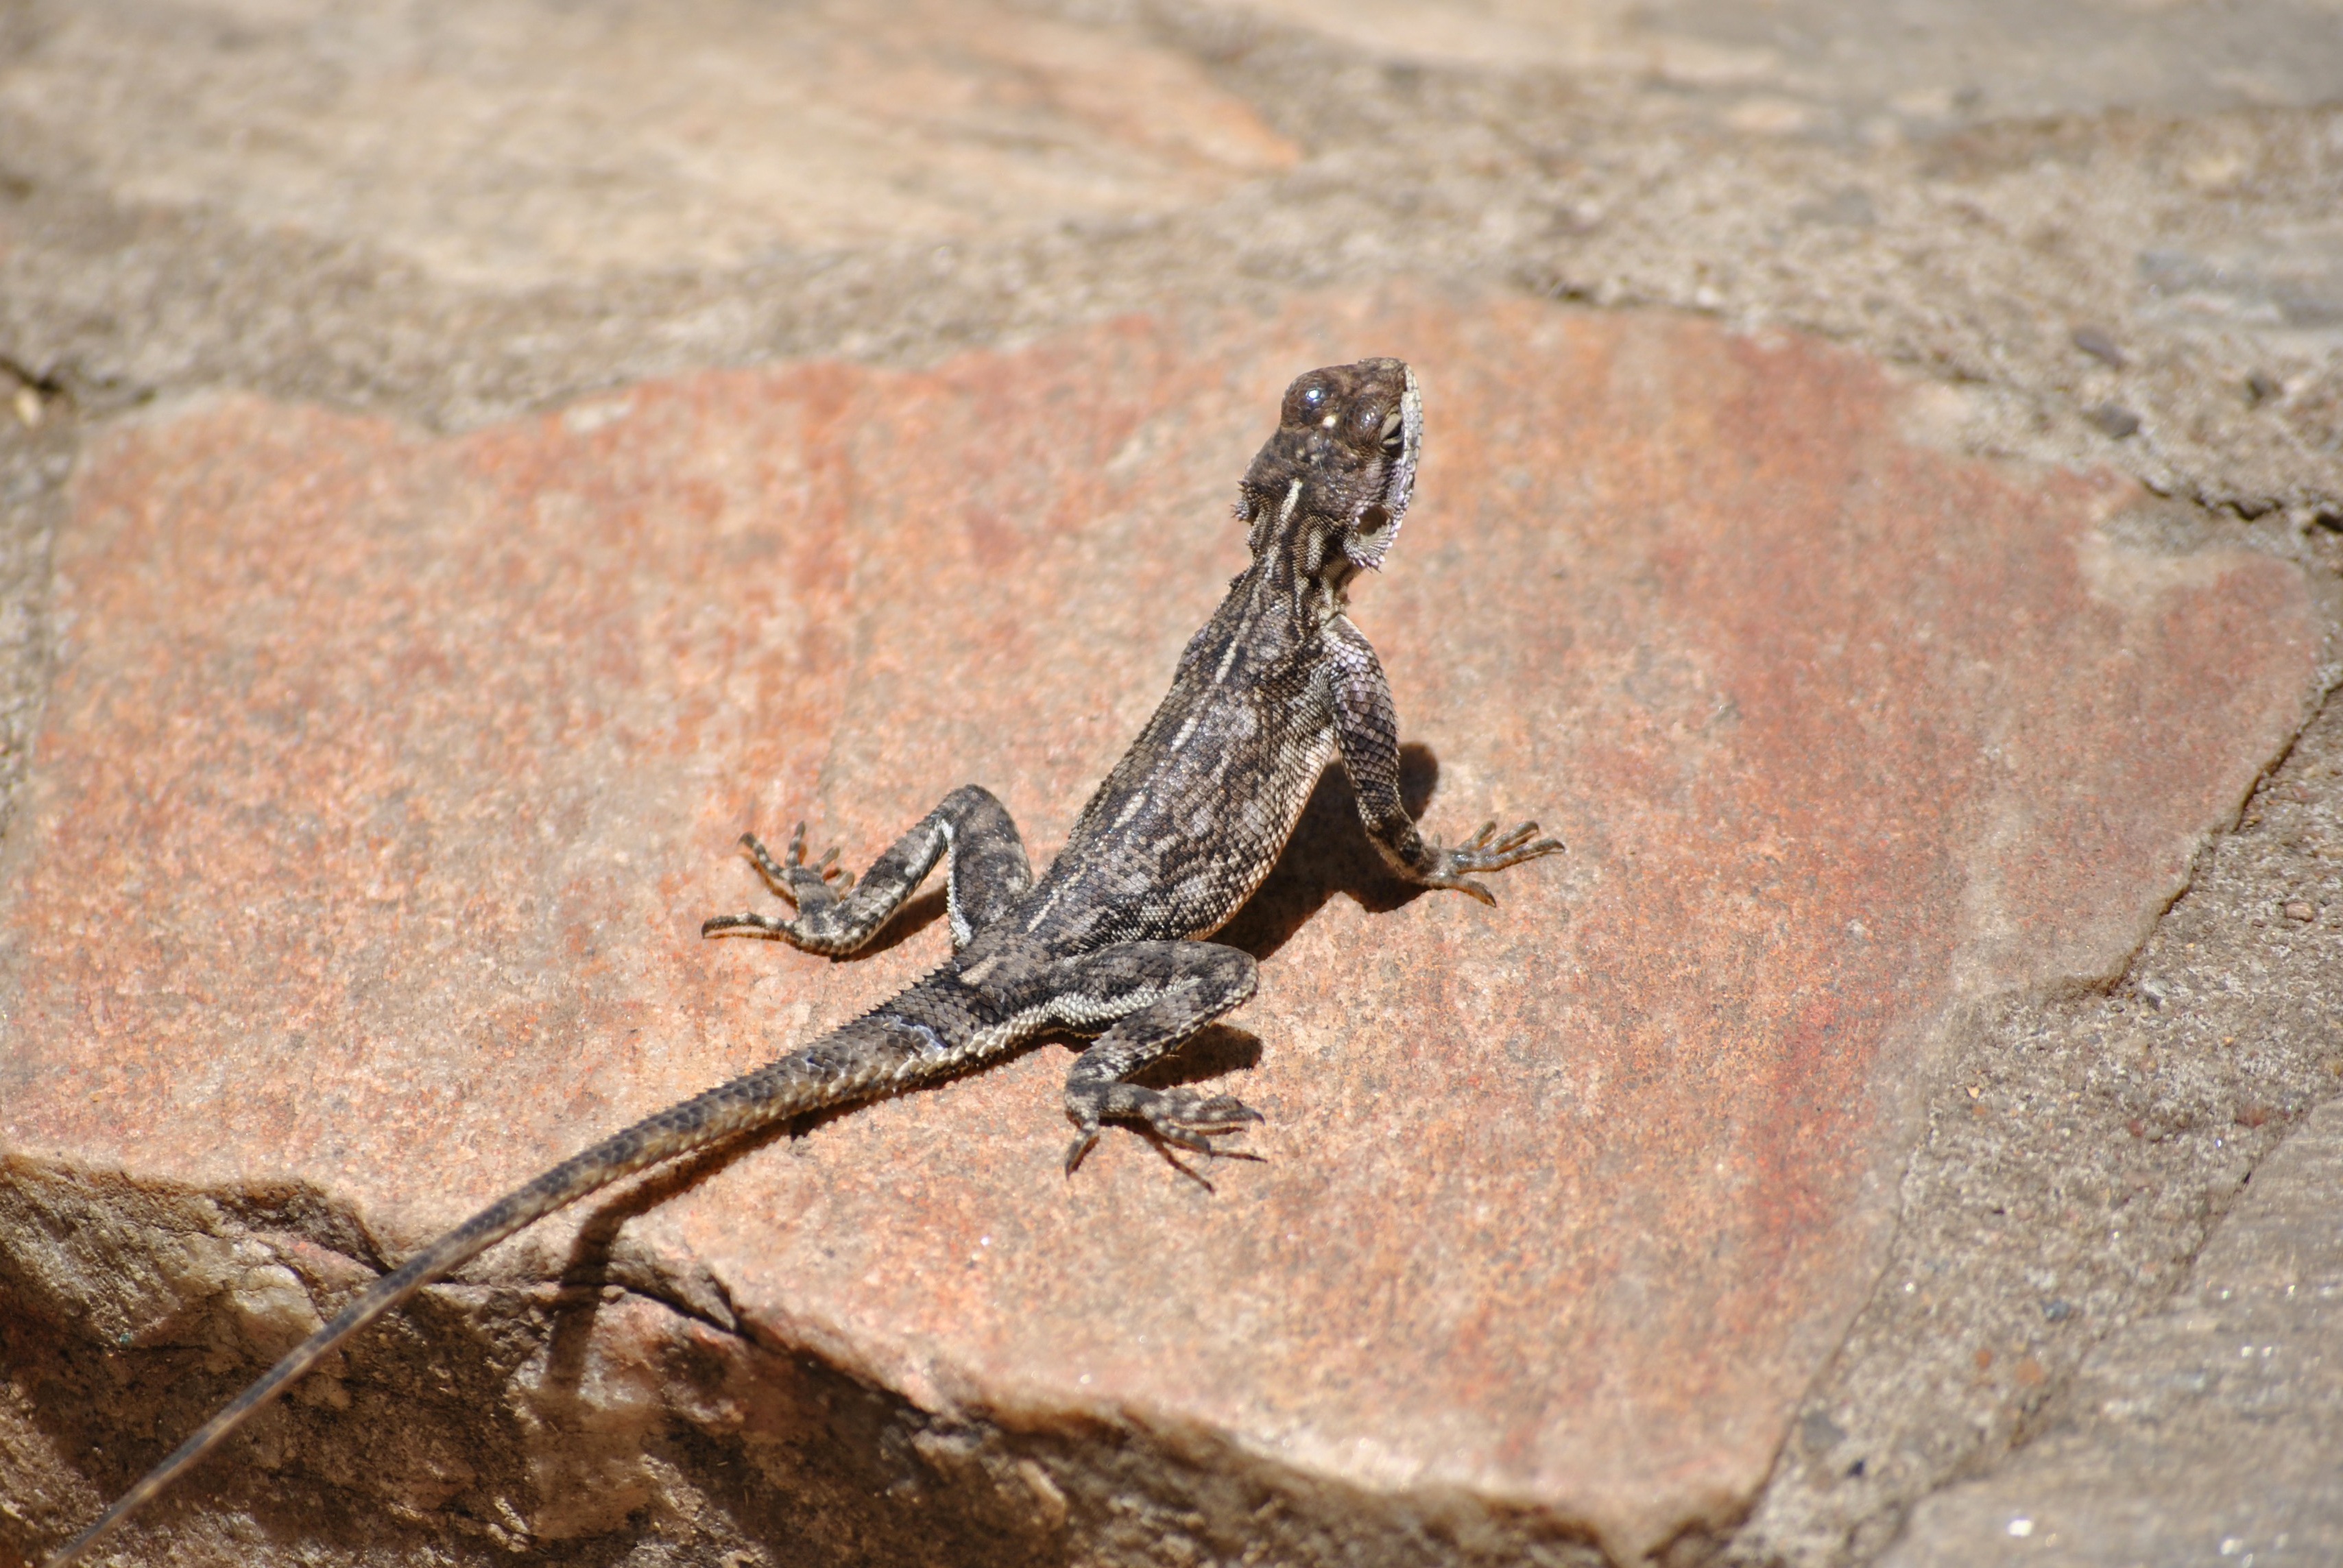
wildlife, africa, reptile, fauna, lizard, gecko, vertebrate, serengeti, salamander, agamidae, agama, scaled reptile, lacertidae